Orélie-Antoine de Tounens

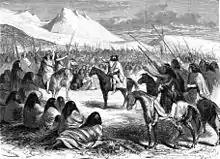
Antoine de Tounens with the Mapuche warriors

Antoine Tounens was born in 12 May 1825. His father was the French butcher Jean Tounens from La Chèze, while his mother, Katerina Zardon (Katerina Zartoudi) (Greek: ), was a Greek seamstress from Patras, Greece.